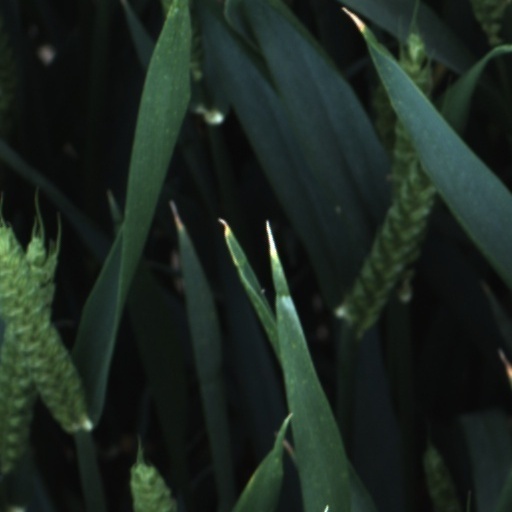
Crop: wheat